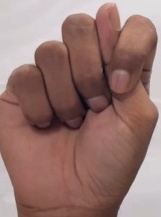
ASL sign: T